Killer (Kiss song)

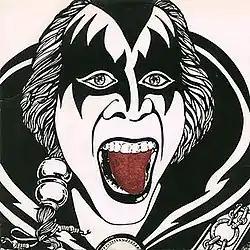
The "Killer" picture sleeve featured a tongue-moving gimmick.

"Killer" is a song by the American hard rock band Kiss. Featured on their 1982 album, "Creatures of the Night", the song was released as an A-side single in the United Kingdom. Although "I Love It Loud" was an A-side single in the United States, it would be relegated to the B-side in the UK. It was the first song Vinnie Vincent and Gene Simmons wrote together after the two had met. In addition to not being able to chart at all, Kiss has never performed the song live and it has only been released as a single and on all issues of the "Creatures of the Night" album (the song was switched places with "Saint and Sinner" on the 1985 reissue).